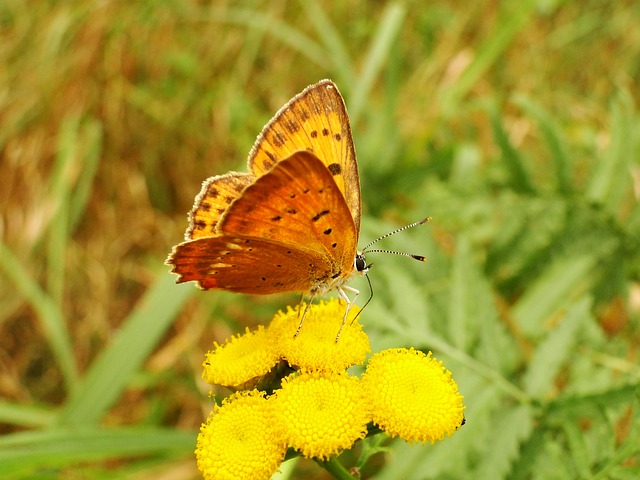
Label: butterfly